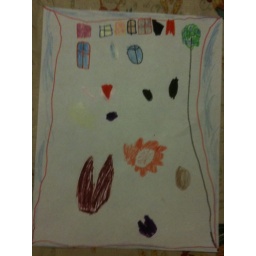
"the tower at Chris and Veronica's" (they live in a 3rd floor walkup)